The Vamps (British band)

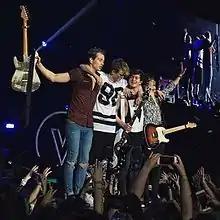
The Vamps performing at the O2 Arena in London during their Wake Up World Tour, in April 2016.(L-R: James Brittain-McVey, Tristan Evans, Connor Ball and Brad Simpson)

The Vamps are a British pop band consisting of Bradley Simpson, James Brittain-McVey, Connor Ball and Tristan Evans. They formed in 2012 and signed to Mercury Records (now Virgin EMI Records) in the November of the same year.